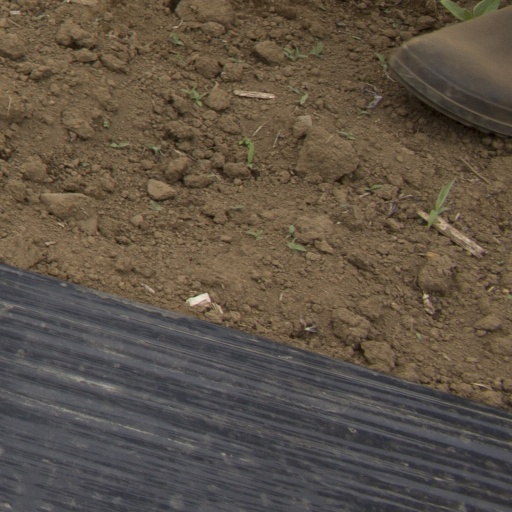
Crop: Jerusalem artichoke